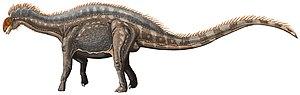
Dicraeosaurus est un genre éteint de dinosaures sauropodes diplodocoïdes, de la famille des Dicraeosauridae. Sa taille est relativement modeste pour un sauropode. Il vivait en Afrique orientale au cours du Jurassique supérieur en Afrique orientale en Tanzanie, il y a environ 150 Ma. C'est le genre type de la famille des Dicraeosauridae.